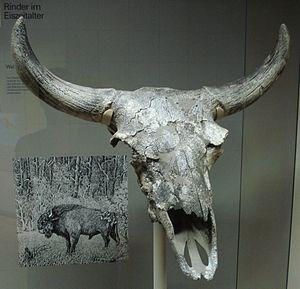
La liste des espèces d'animaux disparus d'Europe comptabilise les animaux éteints, réintroduits et disparus localement d'Europe du Pliocène à l'Holocène.
Bison schoetensacki, connu sous le nom de Bison des bois du Pléistocène, est une espèce éteinte de bisons qui a vécu jusqu'au Pléistocène moyen ou supérieur entre l'Europe occidentale et le sud de la Sibérie.
La grotte de Petrálona est située en Chalcidique, à 1 km du village du même nom, à environ 35 km au sud-est de Thessalonique et au pied du Mont Katsika. Elle est le site de la découverte du crâne d'Archanthropus europaeus petraloniensis puis de son squelette, daté d'environ 700 000 ans, et de nombreux autres fossiles accompagnés d'outils de pierre, et des plus anciennes traces de feu trouvées à ce jour, datée à 1 million d'années.